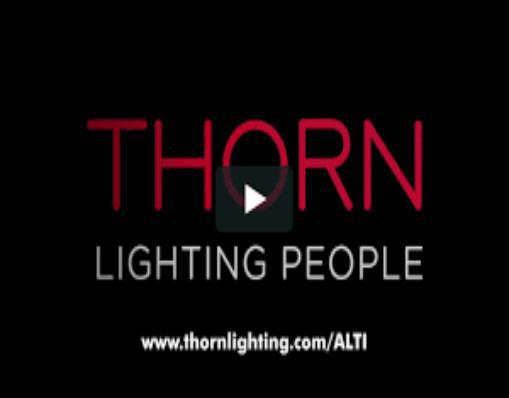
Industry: Others